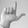
ASL letter: L